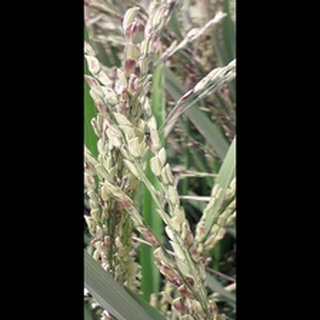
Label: diseased_rice